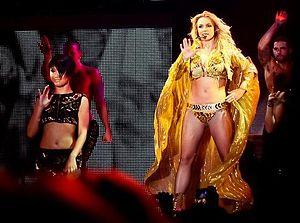
Le Femme Fatale Tour est la septième tournée de la chanteuse américaine Britney Spears pour promouvoir son septième album studio, Femme Fatale. La tournée, officiellement annoncé en mars 2011, a débuté le 16 juin 2011 à Sacramento aux États-Unis, et s'est achevée à San Juan à Porto Rico le 10 décembre 2011. Elle a traversé l'Amérique du Nord, l'Europe et l'Amérique du Sud avec par ailleurs une date en Asie. Le créateur de mode Zaldy Goco a conçu les costumes de scène. La tournée est inspirée par les femmes fatales à travers les âges, et Britney Spears change de personnage au fil du spectacle. Le show a fait l'objet d'une captation lors des concerts de Toronto en août 2011 afin d'être retransmis à la télévision et commercialisé en DVD et Blu-Ray. La tournée a été la onzième tournée la plus importante de 2011, engrangeant 68,7 millions de dollars.